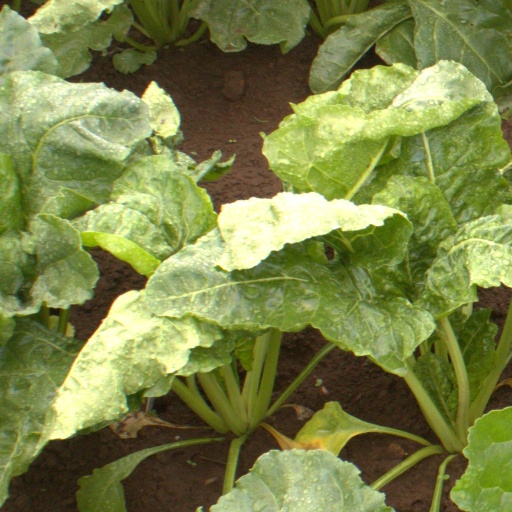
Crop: sugar beet